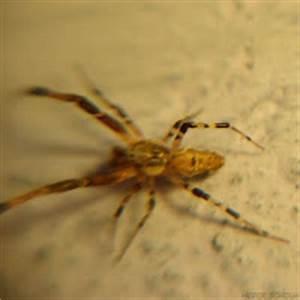
spider